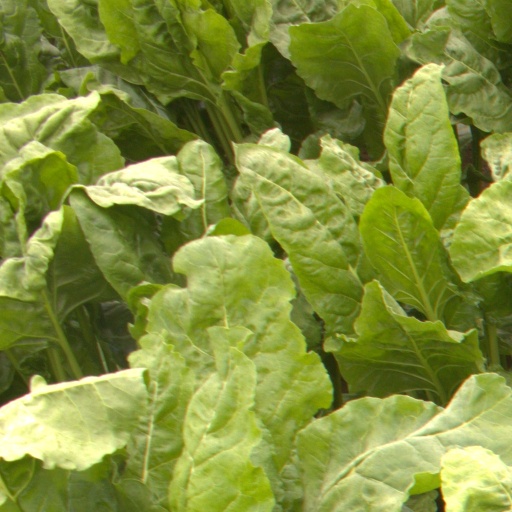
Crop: sugar beet